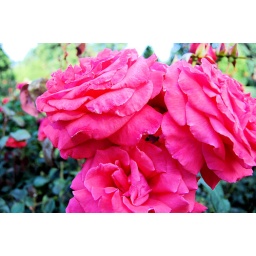
The rose test garden in Portland is amazing. It smells so good, is so colorful and, just, pretty awesome.